Warren E. Hearnes

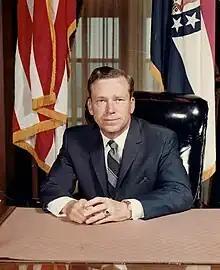
Hearnes in 1967

Warren Eastman Hearnes (July 24, 1923 – August 16, 2009) was an American politician who served as the 46th governor of Missouri from 1965 to 1973. A member of the Democratic Party, he was the first officeholder eligible to serve two consecutive four-year terms as Governor. He previously served as the Secretary of State of Missouri from 1961 to 1965.